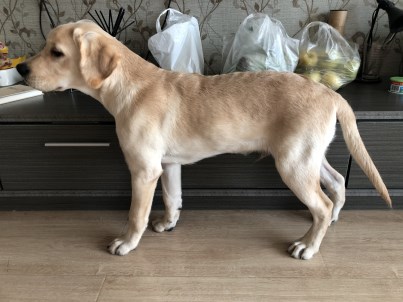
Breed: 3580-n000122-Labrador_retriever